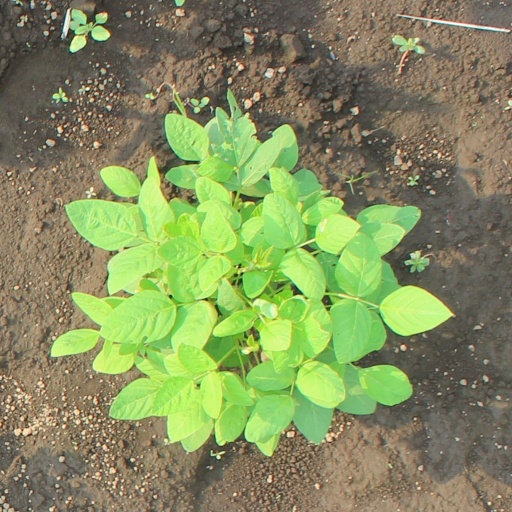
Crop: soybean